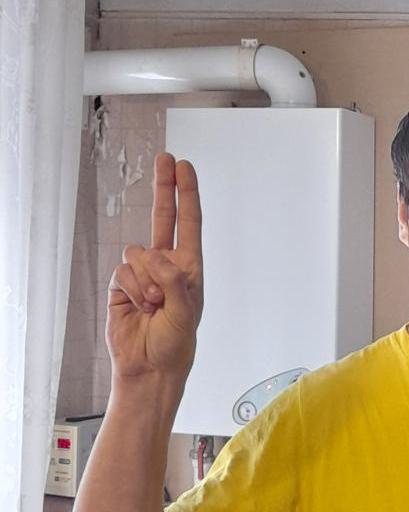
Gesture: two_up